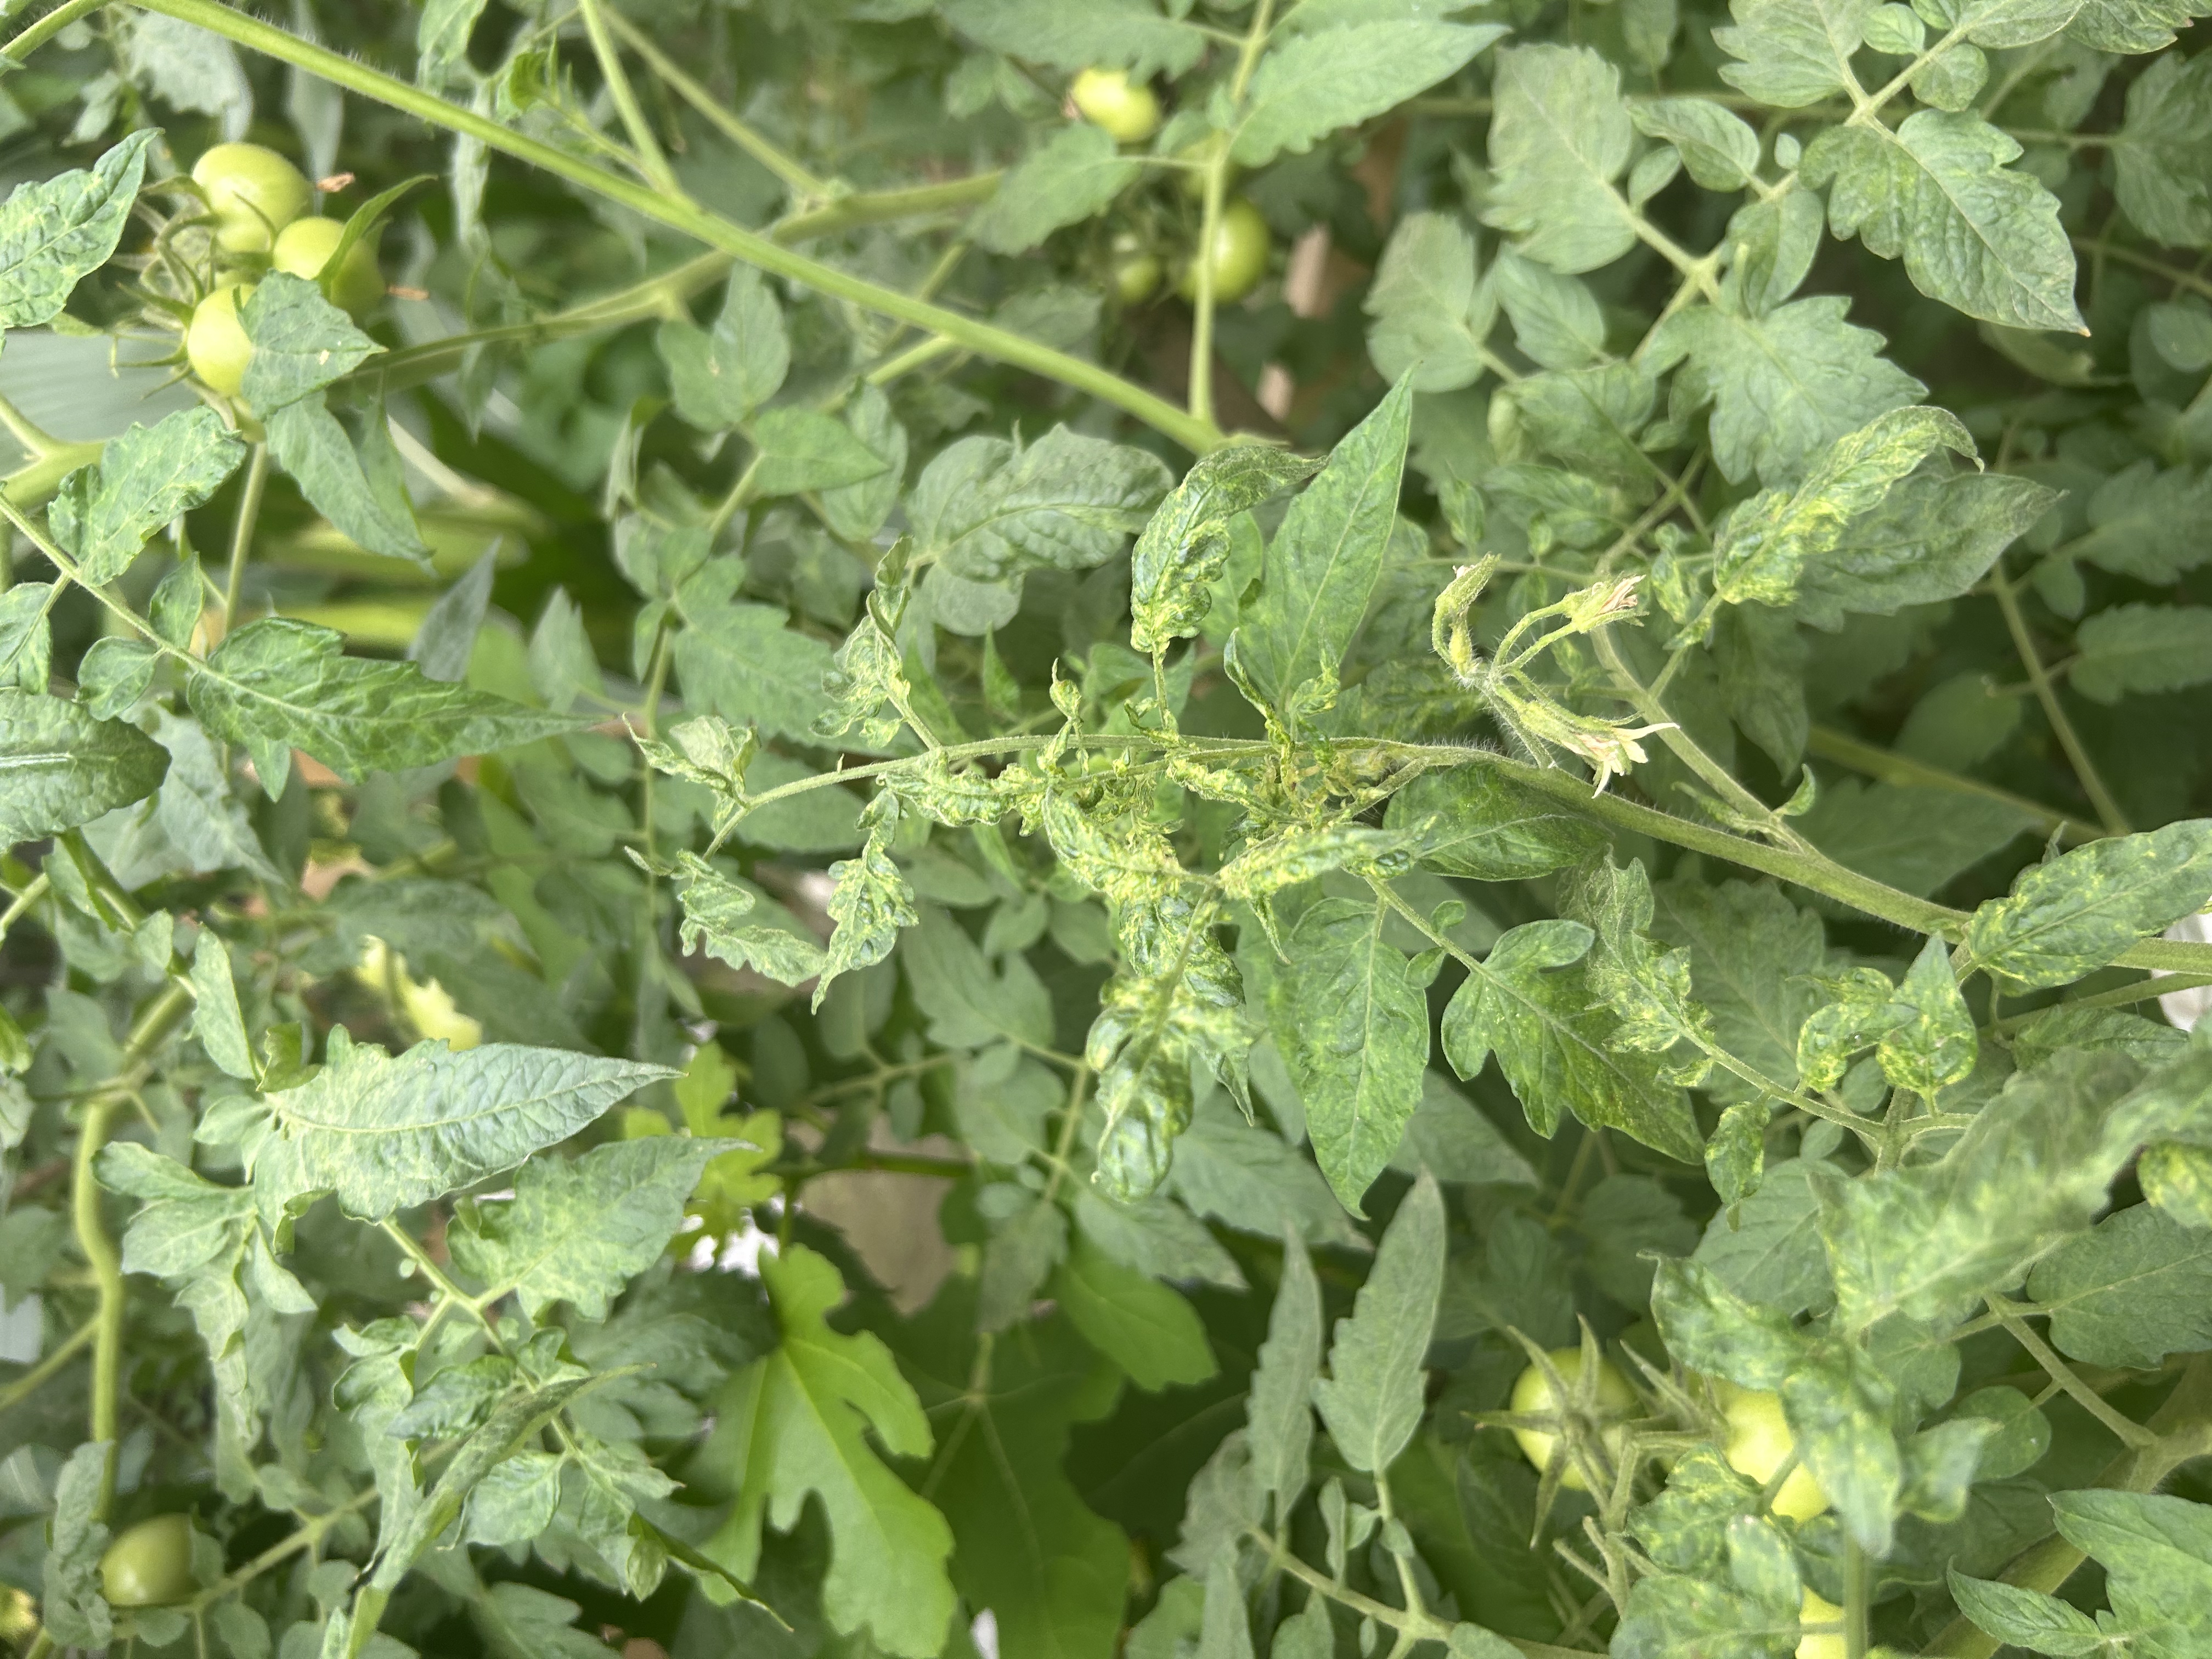
Disease: Viral